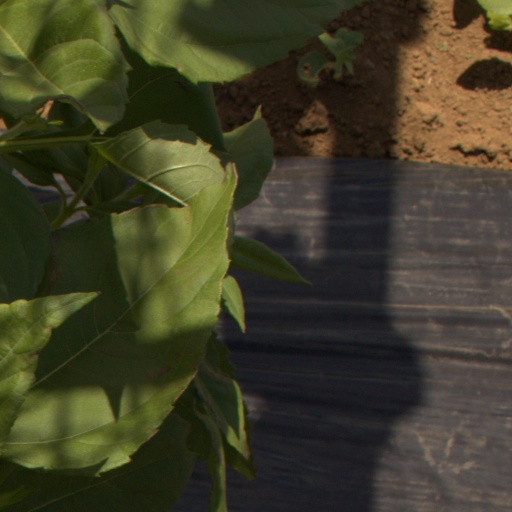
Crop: Jerusalem artichoke